Murder of Margaret Martin

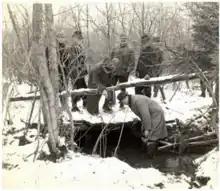
Investigators at the location where Martin's body was discovered

After the discovery of Martin's body, approximately 75 state troopers combed the area in search of clues. However, no tire tracks were seen near the site where her body was found, and the burlap bag proved to be of no use in identifying any suspects. According to "The Citizens' Voice", burned cloth matching the clothing Martin was wearing when she was last seen was discovered at an abandoned sawmill near Forkston. However, an article in "The Kane Republican" stated that this was not the origin of the cloth. An incident involving a bundle of clothing being thrown from a car near Orwigsburg proved to be unrelated to Martin's killing.